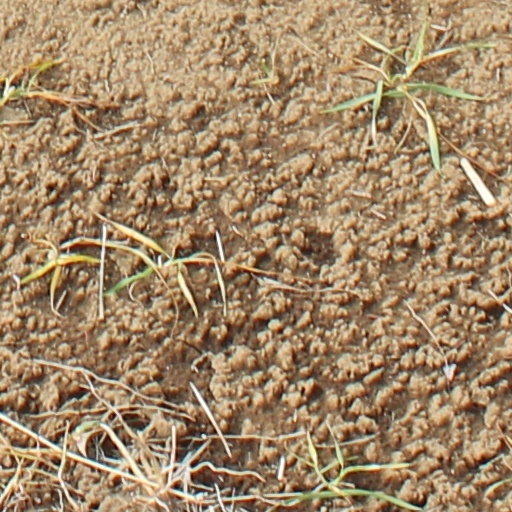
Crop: wheat